History of Argentina

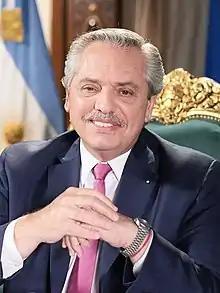
Alberto Fernández served as President of Argentina from 2019 to 2023.

President Néstor Kirchner took office on 25 May 2003. He reshuffled the leadership of the Armed Forces, overturned controversial amnesty laws that protected members of the 1976–1983 dictatorship from prosecution, and kept Lavagna on as economy minister for most of his presidency. Kirchner's administration saw a strong economic rebound, and foreign debt restructuring.